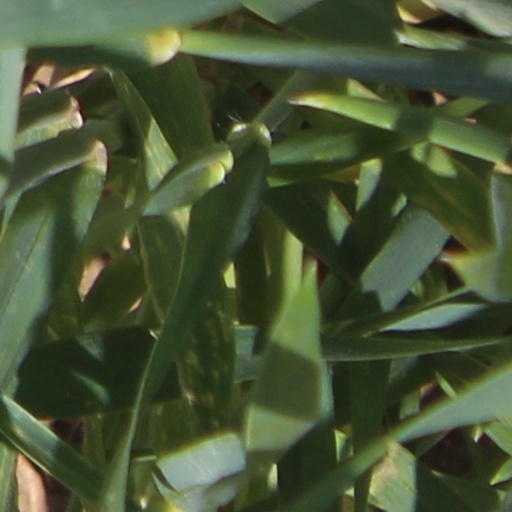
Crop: wheat